University of Vermont Morgan Horse Farm

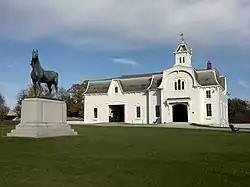

The Morgan Horse Farm is a historic horse breeding facility at 74 Battell Drive (off Morgan Horse Farm Road) in Weybridge, Vermont. Since 1907, it has been an official breeding site for the Morgan horse, one of the first American-bred horse breeds, and Vermont's official state animal. The breeding program was established in Burlington in 1905, and moved to this site in 1907 by the United States Department of Agriculture, and is now run by the University of Vermont. The farm is listed on the National Register of Historic Places.